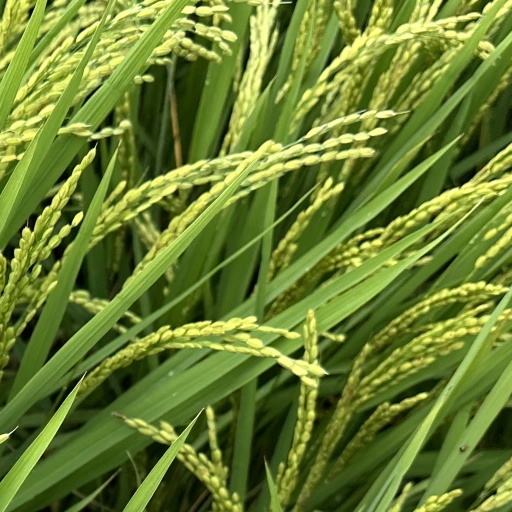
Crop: rice